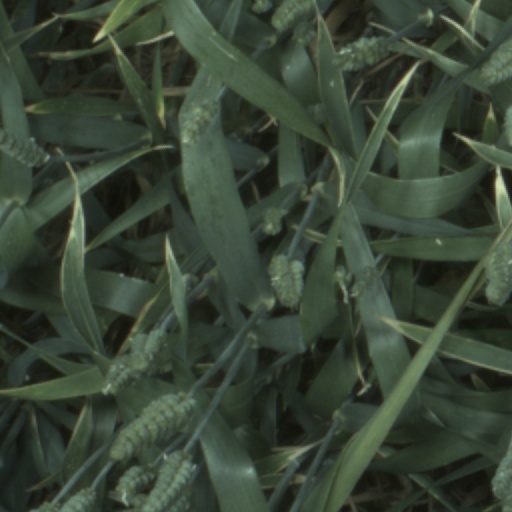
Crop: wheat